Canton Tower

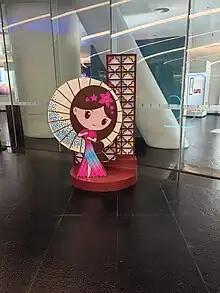
The mascot of the Canton Tower, Xiaomanyao, was named after the nickname of the tower.

There had been a long discussion about the naming of the Canton Tower since the commencement of its construction in 2005 after the groundbreaking ceremony. In September 2020, at the request of the tower's investor, "Guangzhou Daily" launched a contest for naming proposals. The contest attracted over valid entries, among which "Haixin Tower" was awarded the first prize. The name alluded to the city's historical setting as the start of the Maritime Silk Road and the tower's geographical proximity to Haixinsha Island. However, this name was considered obscure to people unfamiliar with the history of the city. Local residents continued to refer to the tower by various nicknames including "Slim Waist", "Twisted Firewood" (a metaphor for "stubborn" in Cantonese) and "Yangdianfeng" (homophone of "epilepsy" in colloquial Chinese).